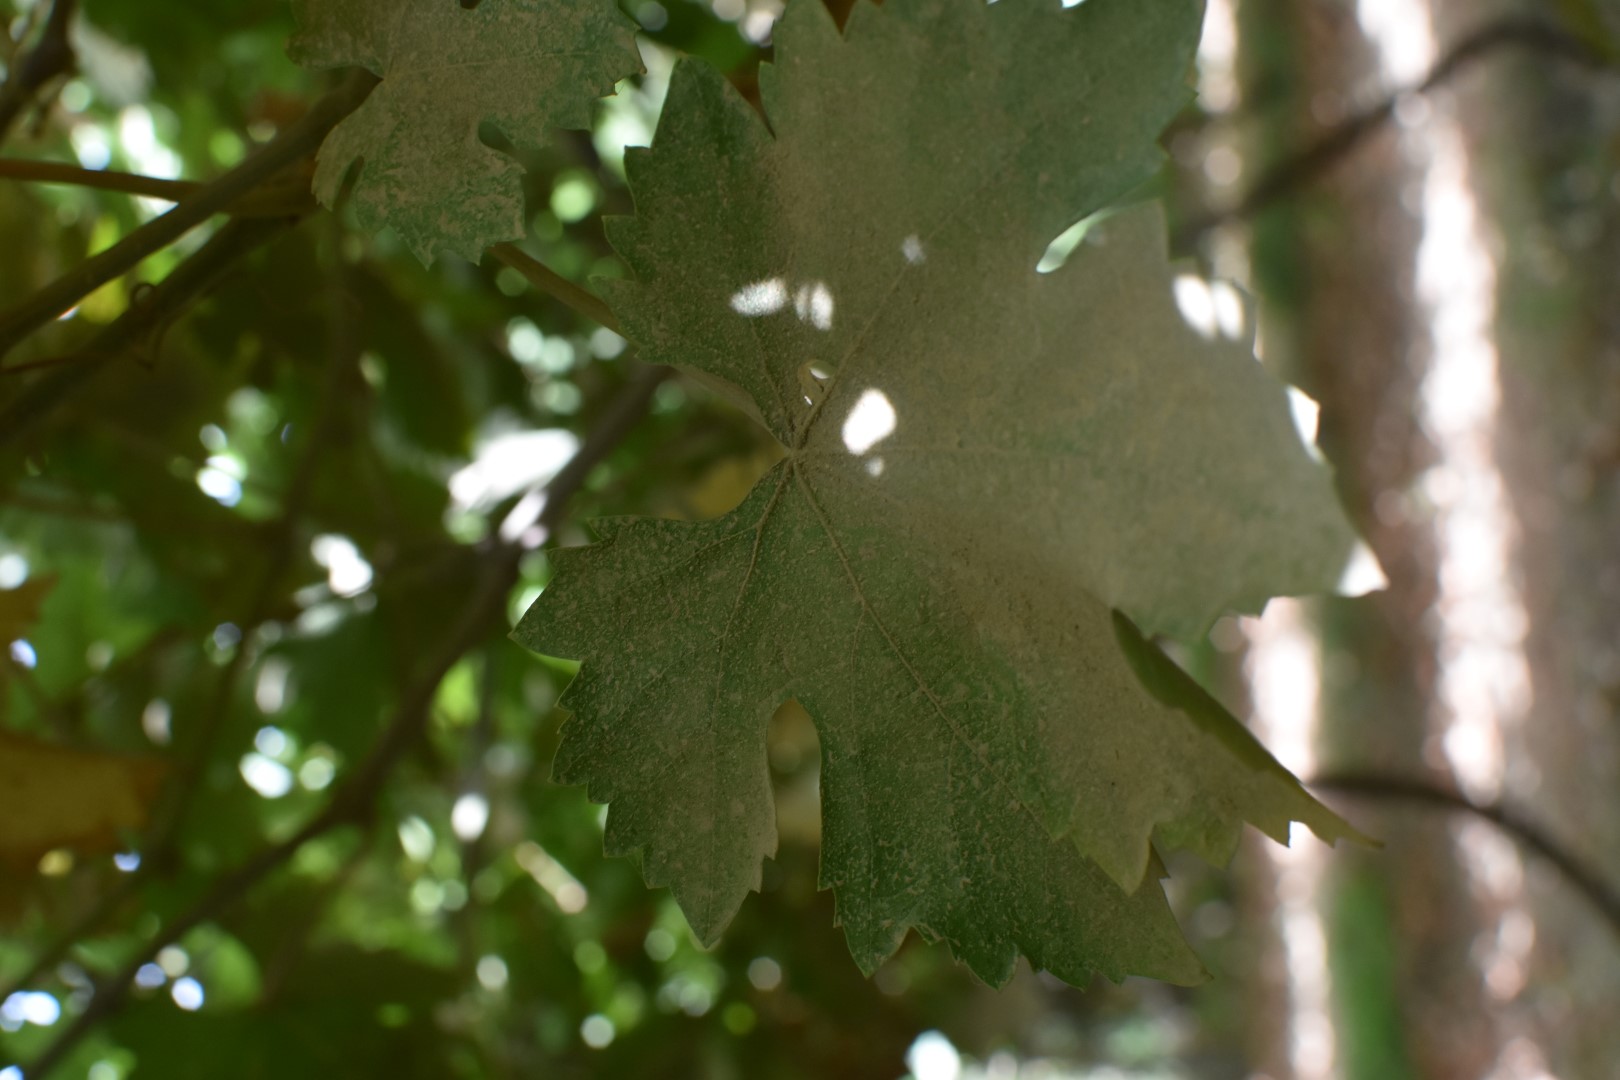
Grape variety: Riasi